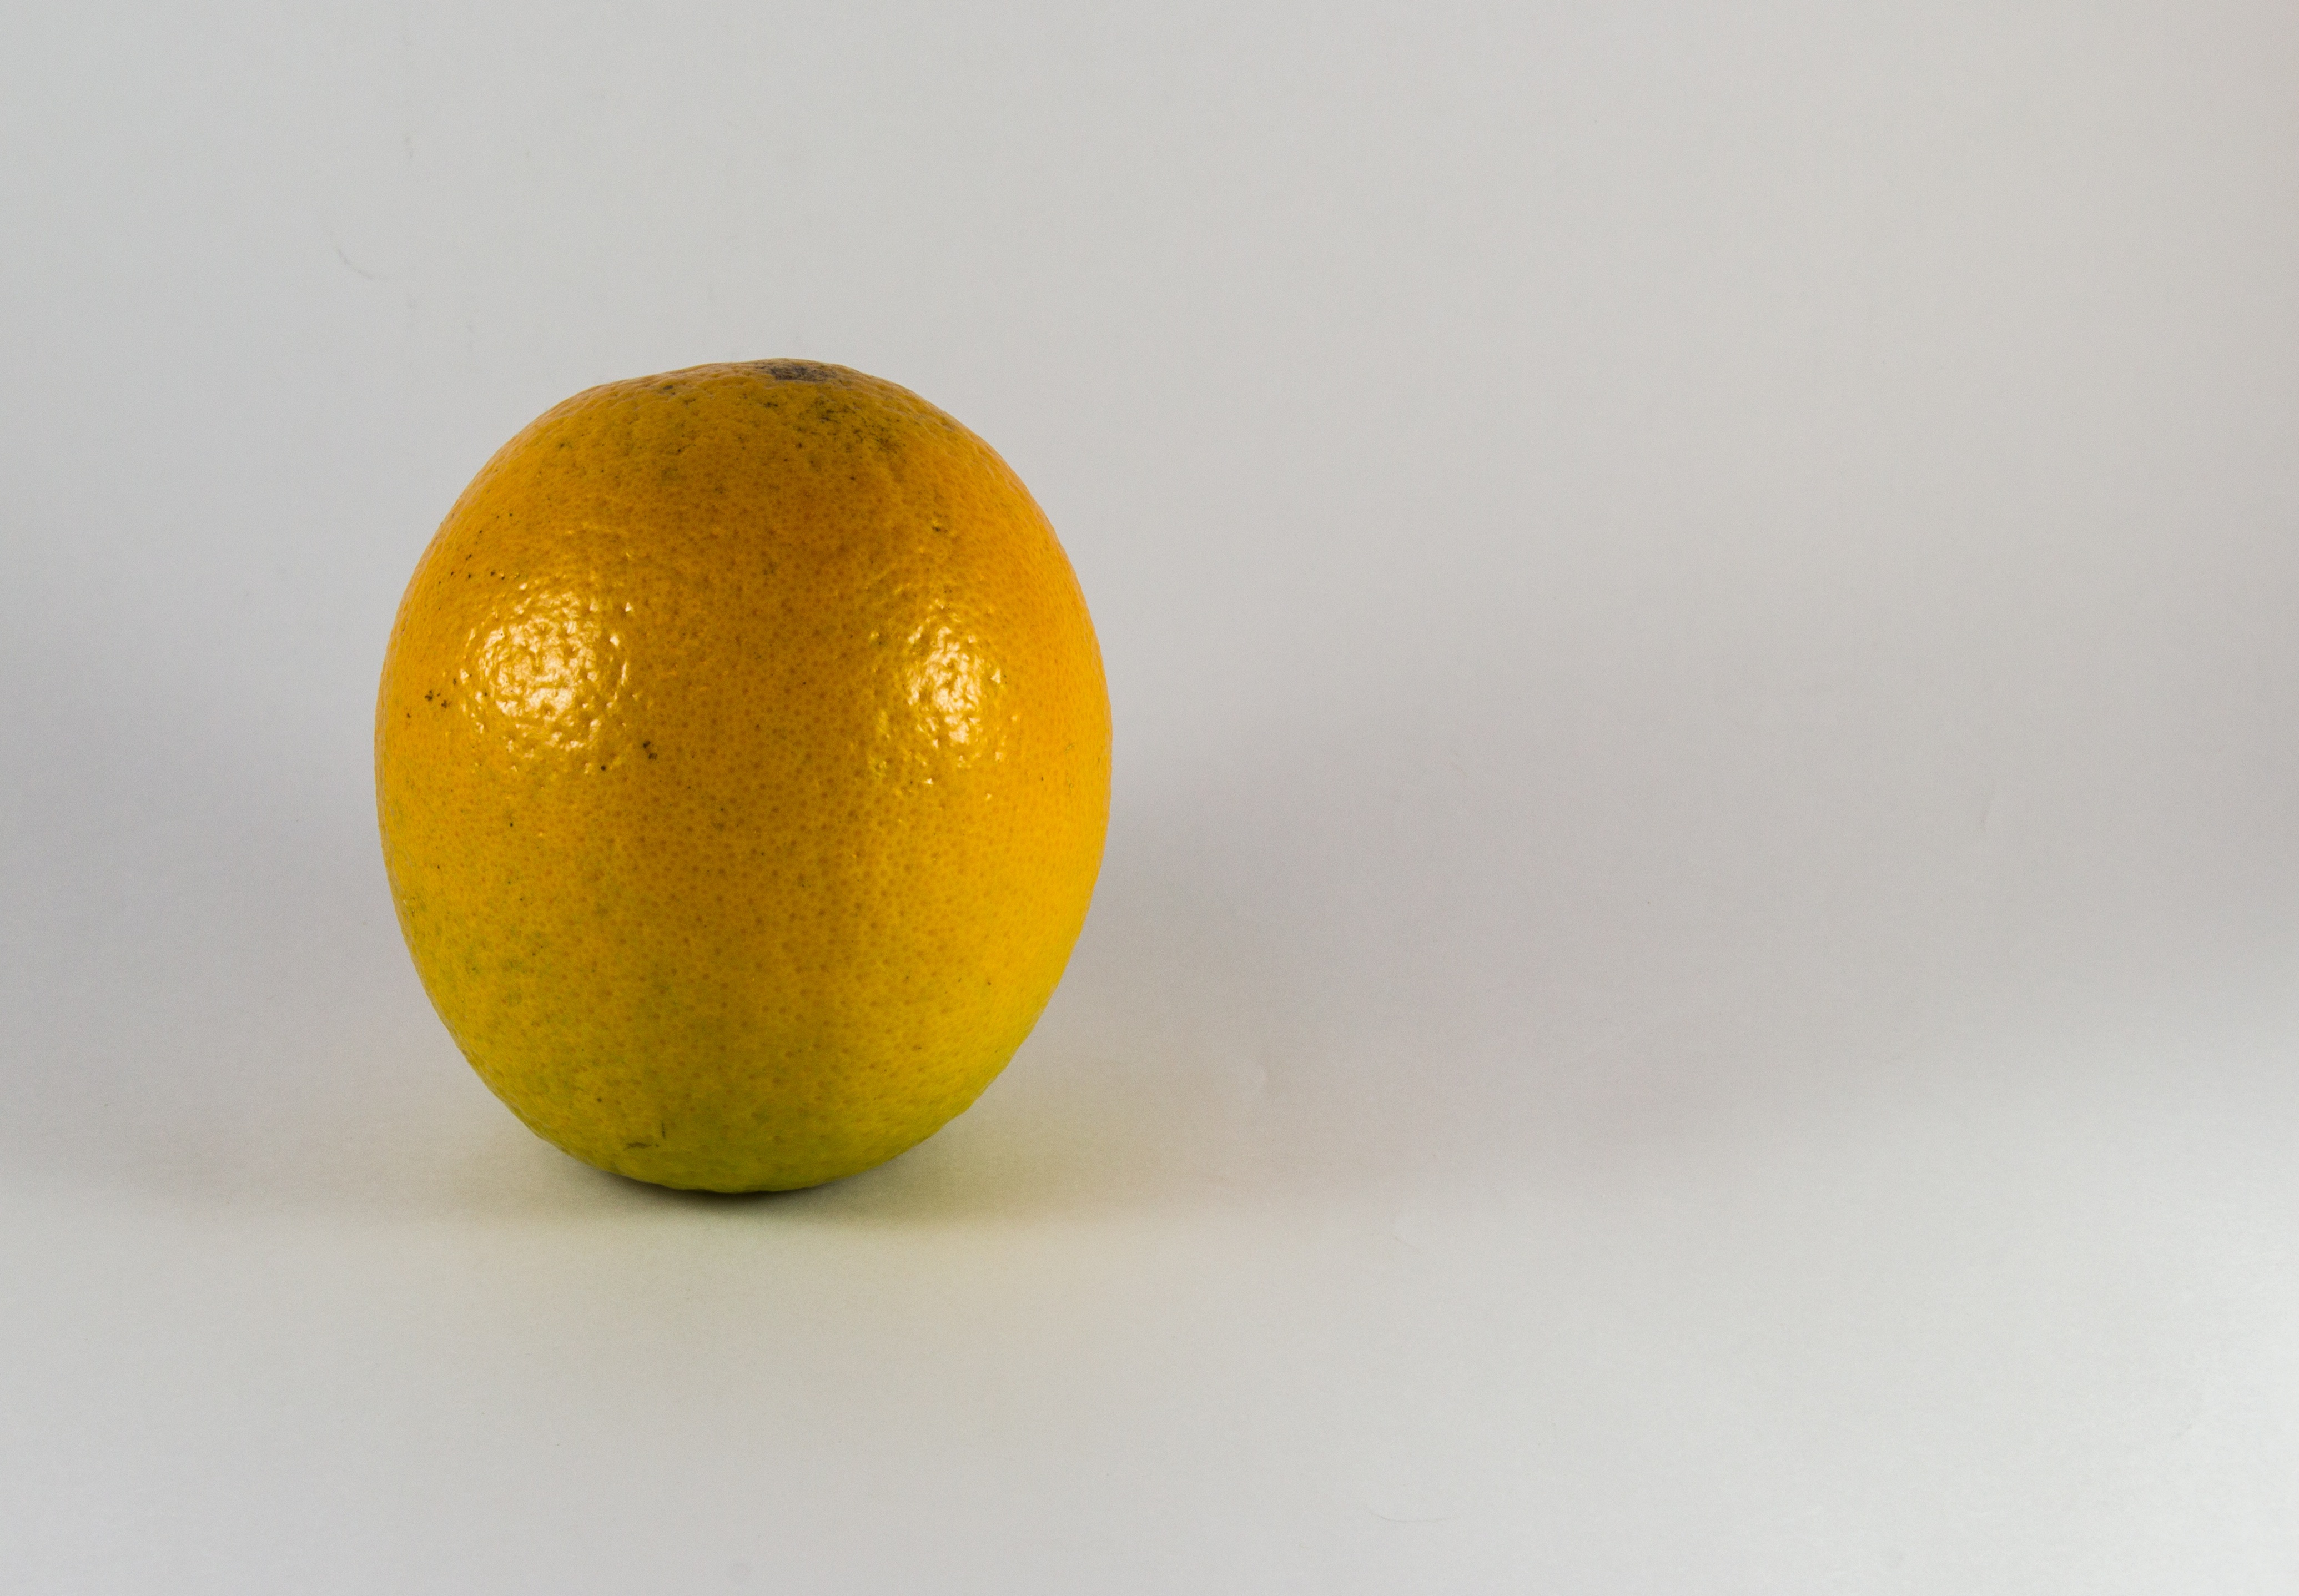
plant, fruit, orange, food, produce, yellow, lemon, vitamin, brazilian, citrus, flowering plant, citrus fruit, vitamin c, citric, orange bahia, land plant, azeda